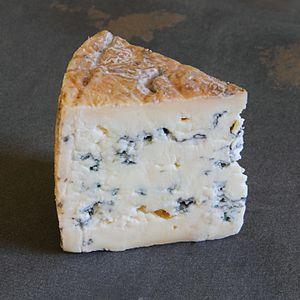
Le Bleu d'Élizabeth est un fromage fabriqué à Sainte-Élizabeth-de-Warwick au Québec.